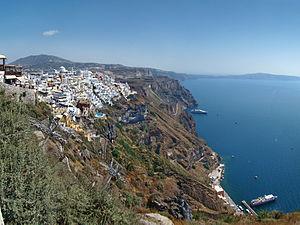
Fira, Santorin, Grèce. Le système de télésiège visible au premier plan, mène au port de Fira Skala en bas de la côte.